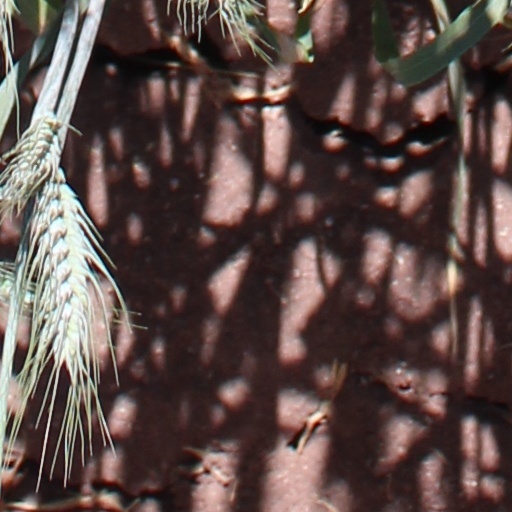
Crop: wheat